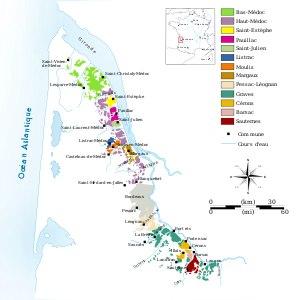
Le vignoble des Graves est une région du vignoble de Bordeaux, au sud de la ville de Bordeaux, le long de la rive gauche de la Garonne.
Le pauillac est un vin rouge français d'appellation d'origine contrôlée produit autour de Pauillac dans le Médoc, une des subdivisions du vignoble de Bordeaux.
Le pessac-léognan est un vin français d'appellation d'origine contrôlée produit autour de Pessac et de Léognan dans le vignoble des Graves, une des subdivisions du vignoble de Bordeaux.
Le moulis-en-médoc est un vin rouge français d'appellation d'origine contrôlée produit autour du village de Moulis-en-Médoc dans le Médoc, une des subdivisions du vignoble de Bordeaux.
Le margaux est un vin rouge français d'appellation d'origine contrôlée produit autour de la commune de Margaux dans le Médoc, une des subdivisions du vignoble de Bordeaux.
Le listrac-médoc est un vin rouge français d'appellation d'origine contrôlée produit autour de Listrac-Médoc dans le Médoc, une des subdivisions du vignoble de Bordeaux.
Le vignoble de Bordeaux est le vignoble regroupant toutes les vignes du département de la Gironde, dans le Sud-Ouest de la France.
Le haut-médoc, ou appellation haut-médoc contrôlée, est un vin rouge français d'appellation d'origine contrôlée produit sur la moitié sud du vignoble du Médoc, une des subdivisions du vignoble de Bordeaux.
La pointe de Grave est un cap marquant l'extrémité septentrionale du Médoc et du département de la Gironde. C'est également la limite nord des Landes de Gascogne, de la Gascogne, de la forêt des Landes et de la côte d'Argent.